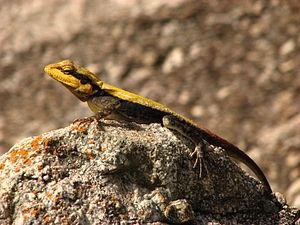
Psammophilus dorsalis est une espèce de sauriens de la famille des Agamidae.